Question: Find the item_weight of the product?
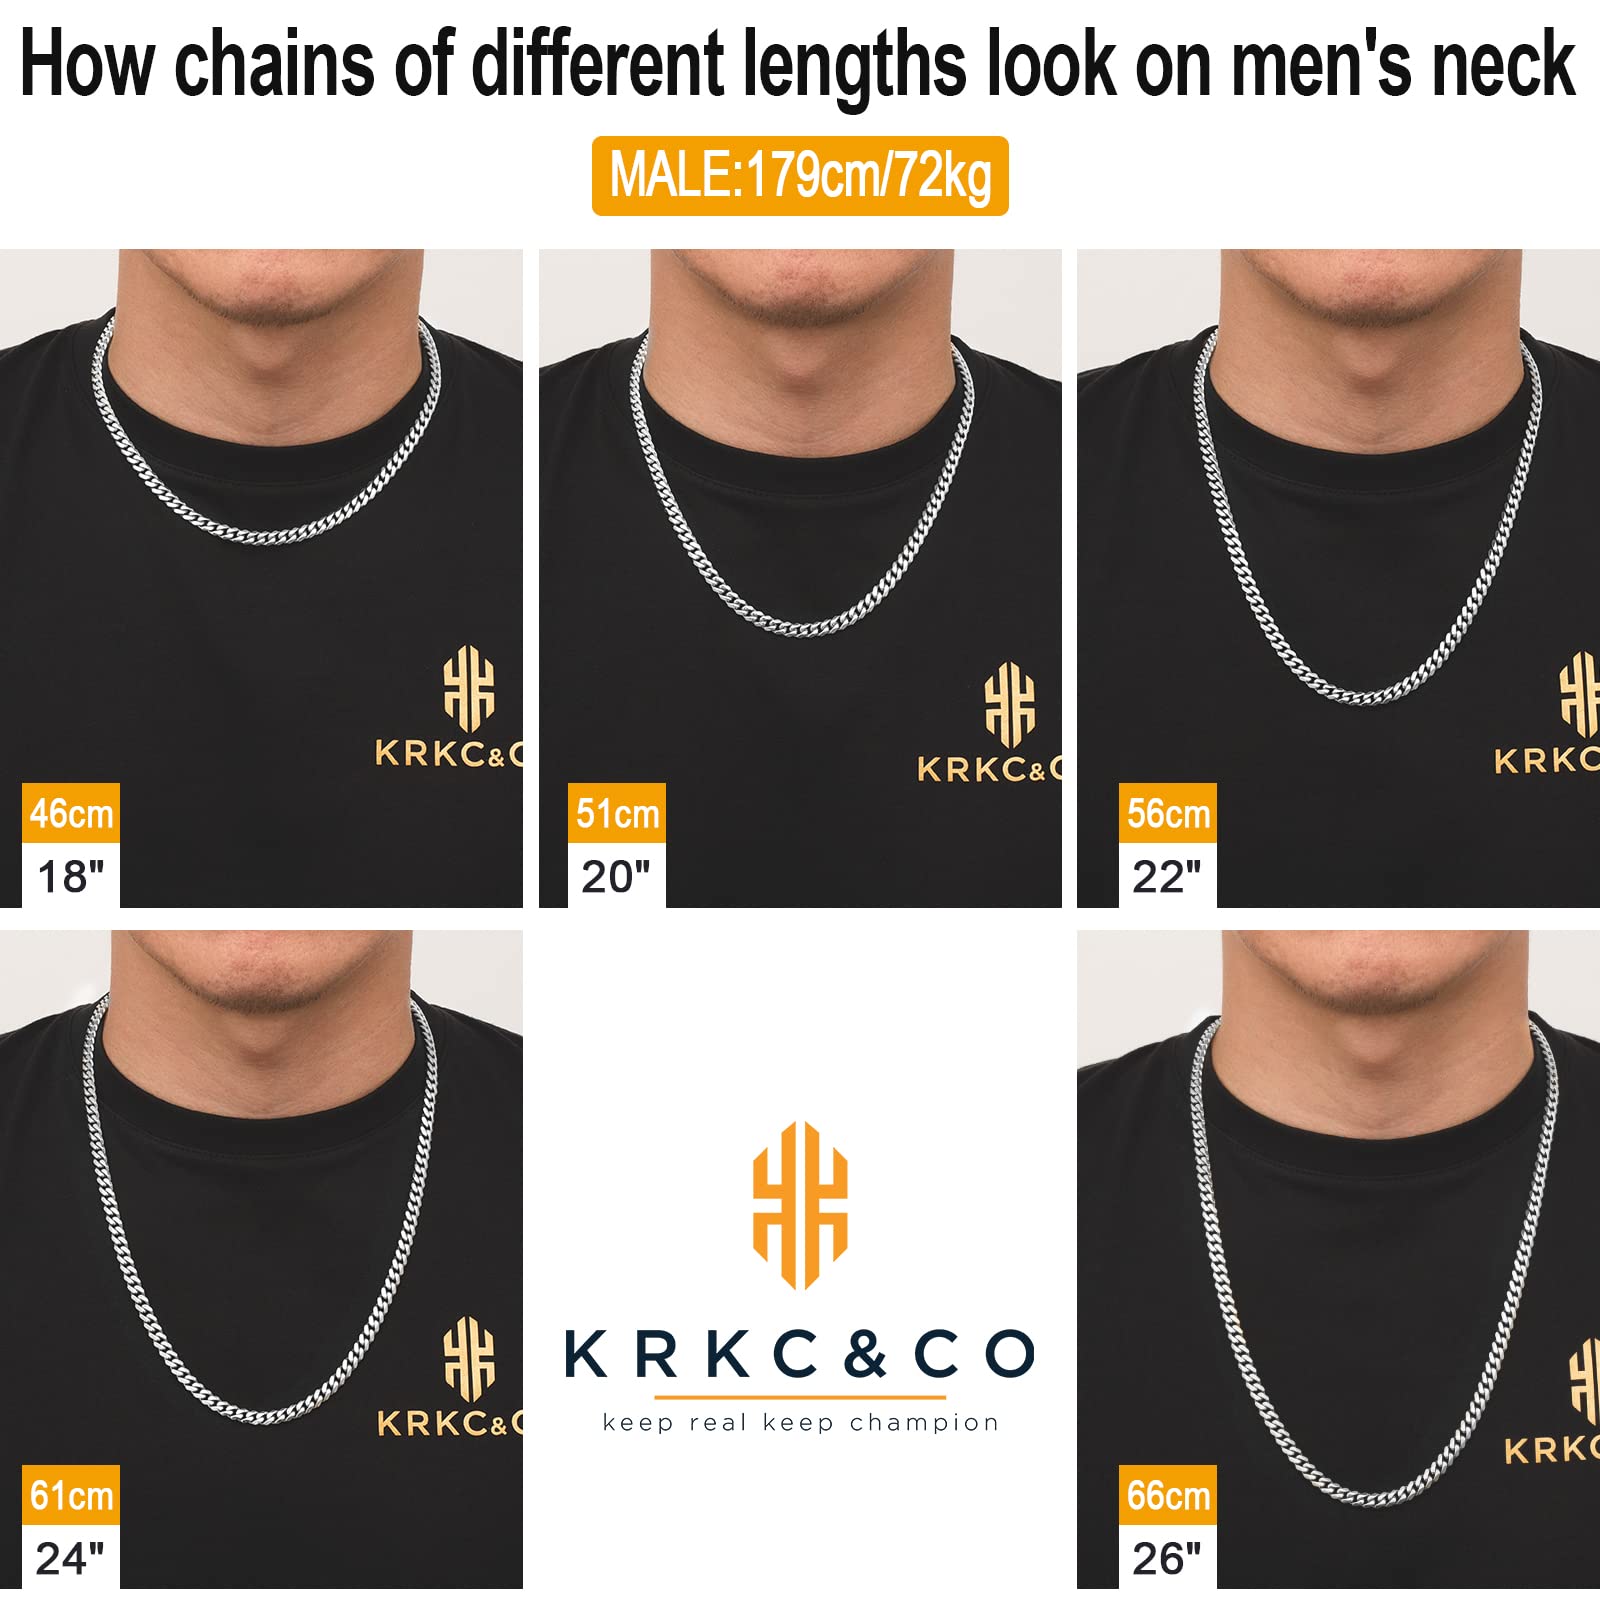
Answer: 72.0 kilogram